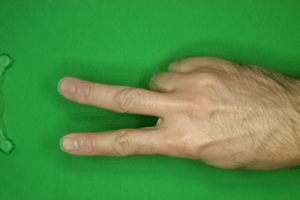
Label: scissors